Echo Boomers (film)

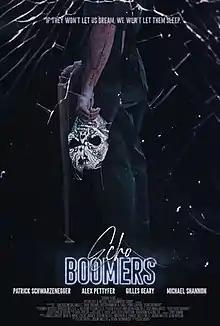
Film poster

Echo Boomers is a 2020 American crime drama film directed by Seth Savoy and starring Patrick Schwarzenegger, Alex Pettyfer, and Michael Shannon. It is Savoy's feature directorial debut.